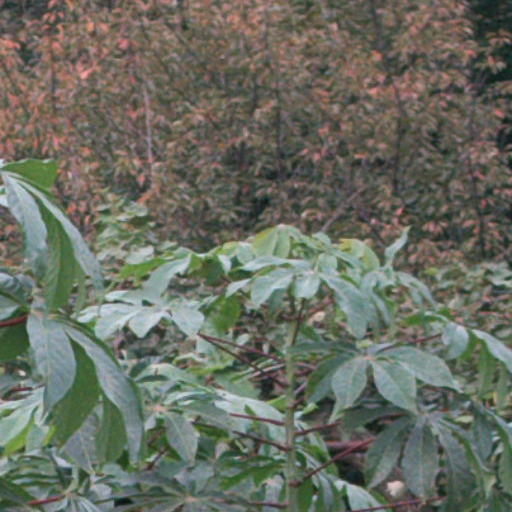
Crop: cassava